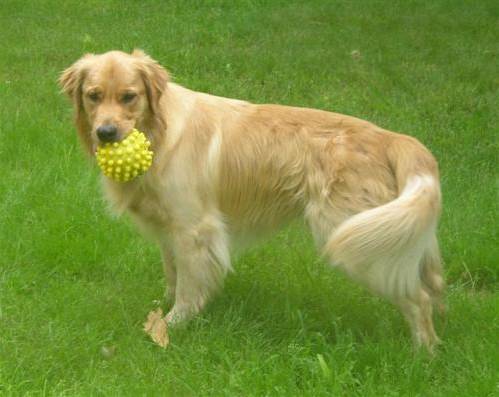
Label: dog